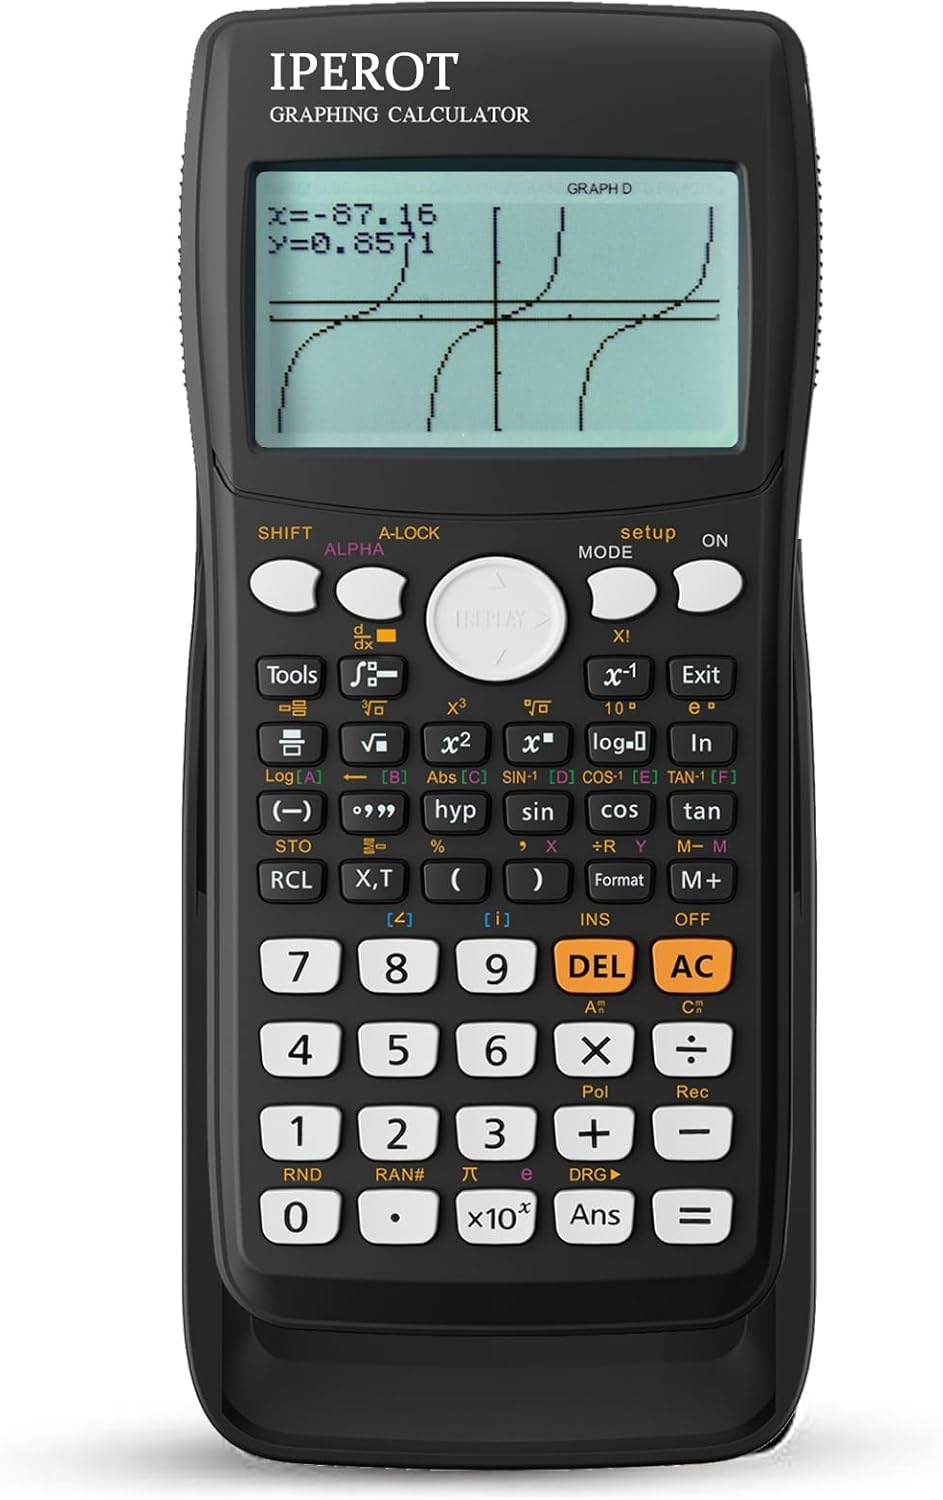
Scientific Calculators with Graphing Calculator, IPEROT Scientific Calculators 10 Modes/ 4 Graphing Functions, Desktop Math Calculator Ideal for School Supplies, Students, College, Teachers(Black)
Overview Brand : IPEROT Color : Black Calculator Type : Graphing Power Source : Battery Powered Screen Size : 2.88 Inches About this item Powerful Multi-Function Modes：IPEROT graphing calculator features 10 built-in function modes: 1: Calculate, 2: Complex, 3: Statistics, 4: Base-N, 5: Equation, 6: Table, 7: Matrix, 8: Vector, 9: Graphic, and 10: G-Solve. Whether you are a student, engineer, or financial analyst, this calculator meets all your needs, making it an ideal tool for mathematical and scientific calculations Advanced Graphing Capabilities：Graphing calculator supports various graphing functions, including ：1、Drawing of Cartesian Coordinate equation 2、Drawing of Conic Curve 3、Drawing of Polar Coordinate Function 4、Drawing of Parametric Equation 5、Set of 8 commonly used function drawings catering to the needs of professional users.Perfect for college students back to school supplies Energy-Efficient Design：Access the settings menu by pressing [SHIFT] + [MODE] to configure calculation settings, system settings (including contrast adjustment, auto power-off time, and multi-line display font settings), and perform reset operations. Powered by 4 AAA batteries, the calculator allows easy battery replacement without any tools. Its energy-saving design ensures the calculator automatically shuts down after 6 minutes of inactivity, extending battery life and conserving energy Wide Range of Applications：Suitable for a diverse range of users, including students, financial professionals, office workers, and engineers, this graphing calculator supports calculus, algebra, matrix operations, statistical analysis, trigonometry, and geometry. It is an indispensable assistant for academic research, professional calculations, and daily tasks High-Resolution Large Screen：Featuring a 128x64 high-resolution display with a screen size of 66.5 x43.8 mm (2.62"x1.72"), this large screen design clearly displays input data, calculation results, and graphs. The well-designed keyboard layout with appropriately sized keys prevents accidental key presses and enhances efficiency
Brand: IPEROT
Category: Office Supplies > Office Equipment > Calculators > Graphing Calculators